Florence of Holland

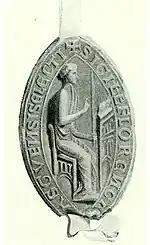
The seal of Bishop Florence.

Florence (or Florentius) (died 30 November 1210) was a late 12th century and early 13th century nobleman and cleric.